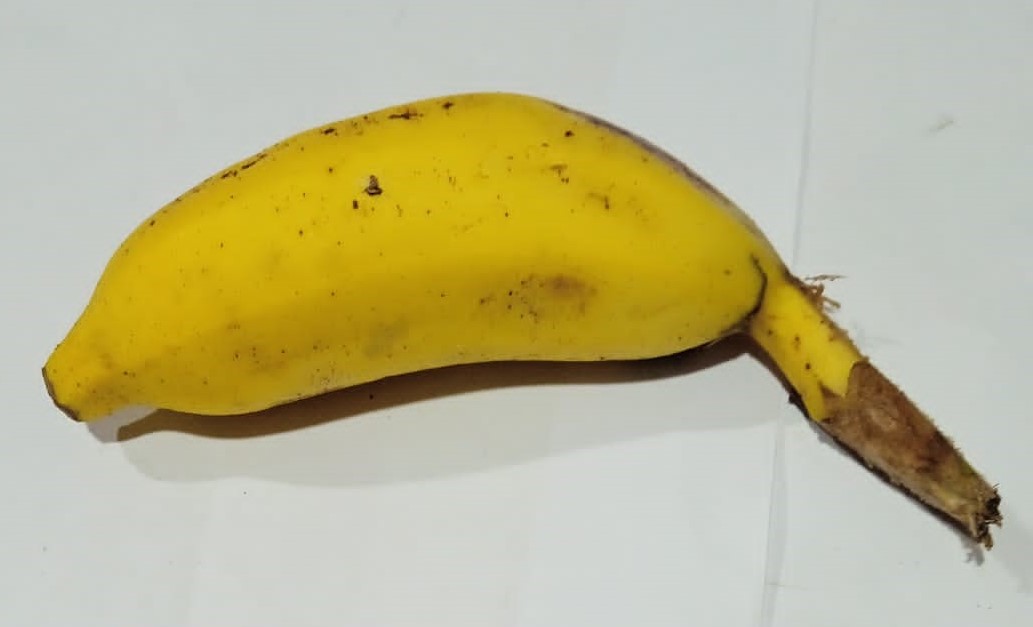
Fruit: banana
Condition: fresh